Indian Culinary Institute, Tirupati

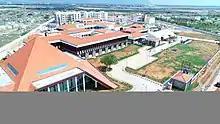
ICI Tirupati

Indian Culinary Institute, Tirupati(ICI-Tirupati) is the first culinary institute established by the Indian Tourism Ministry to be located in Tirupati in Chittoor District of Andhra Pradesh. It began classes during academic year 2016–17 on a temporary campus on the premises of the State Institute of Hotel Management (SIHM) in Alipiri. The admissions are done through the Joint Entrance Exam (JEE) for a three-year Bachelor of Business Administration in Culinary Art (BBA – Culinary) in affiliation with IGNTU-Amarkantak. In 2018, the institute shifted to its own campus near Tirupati Airport. In the same year it also opened its Noida Campus for the culinary aspirants.